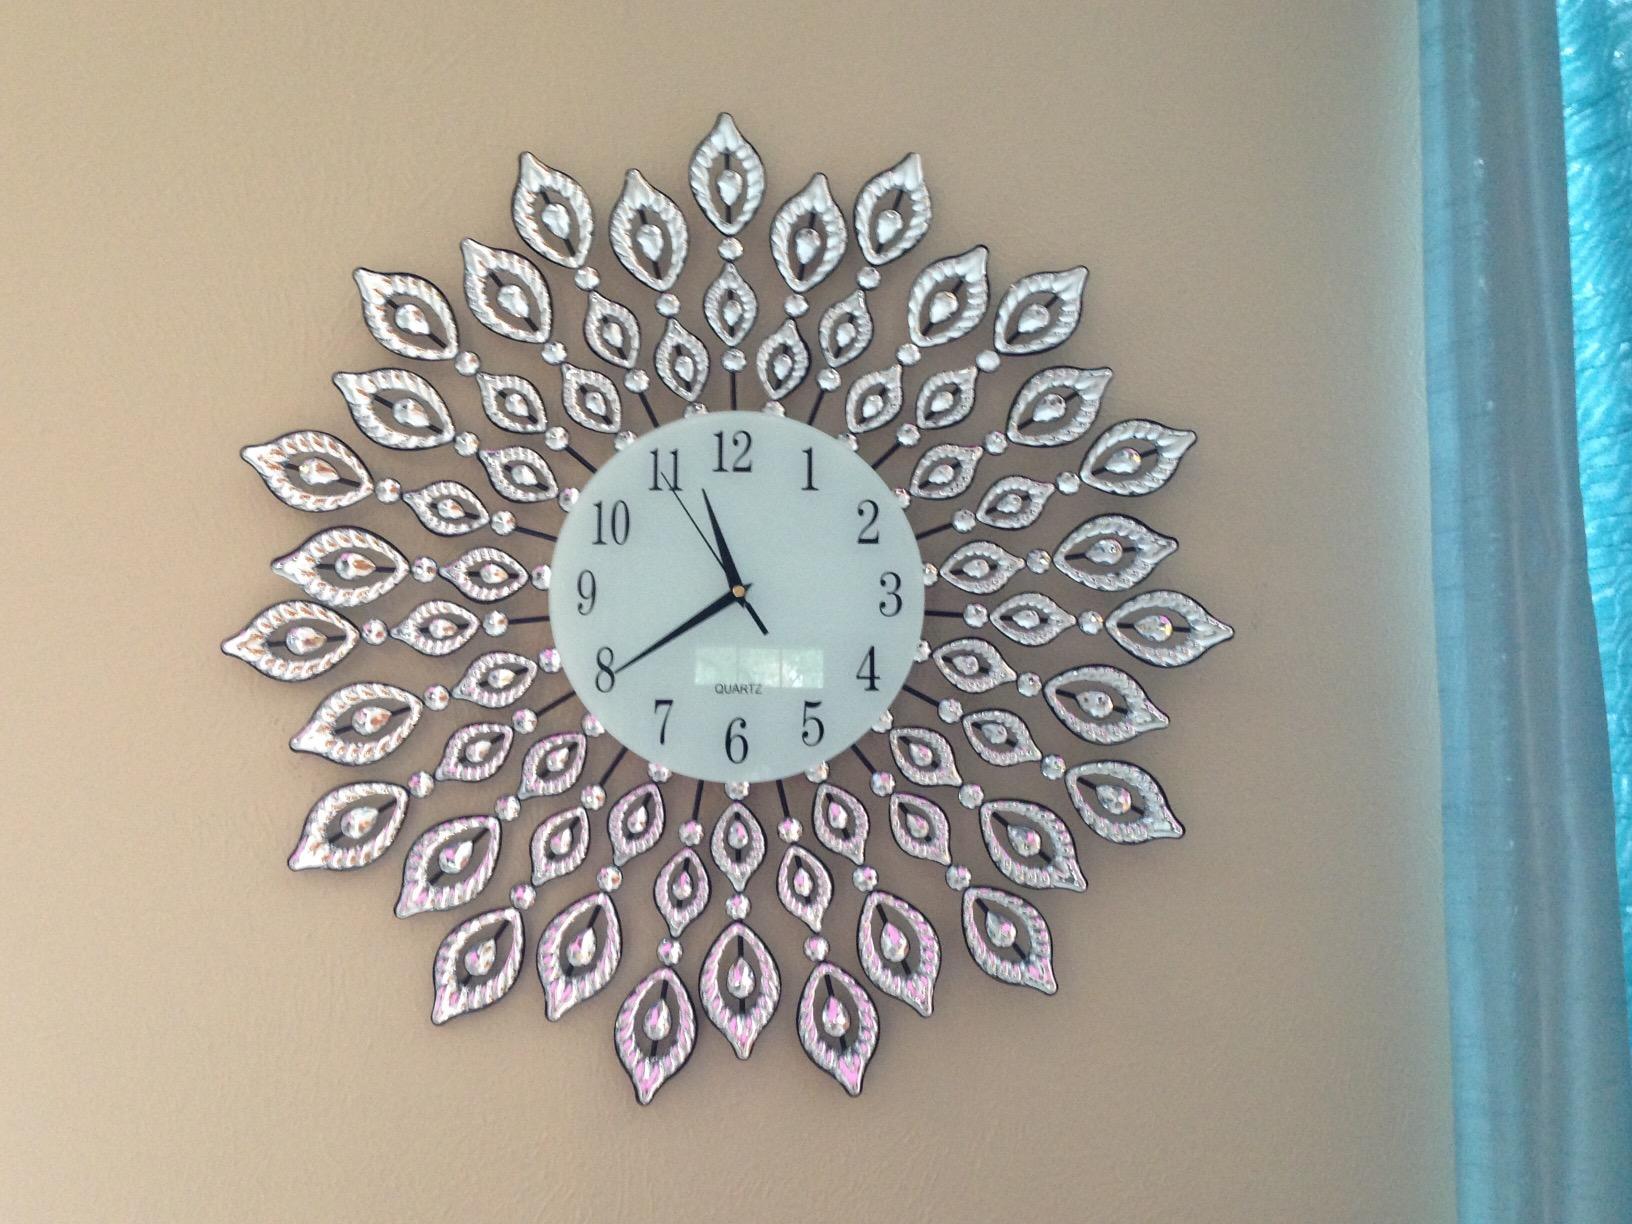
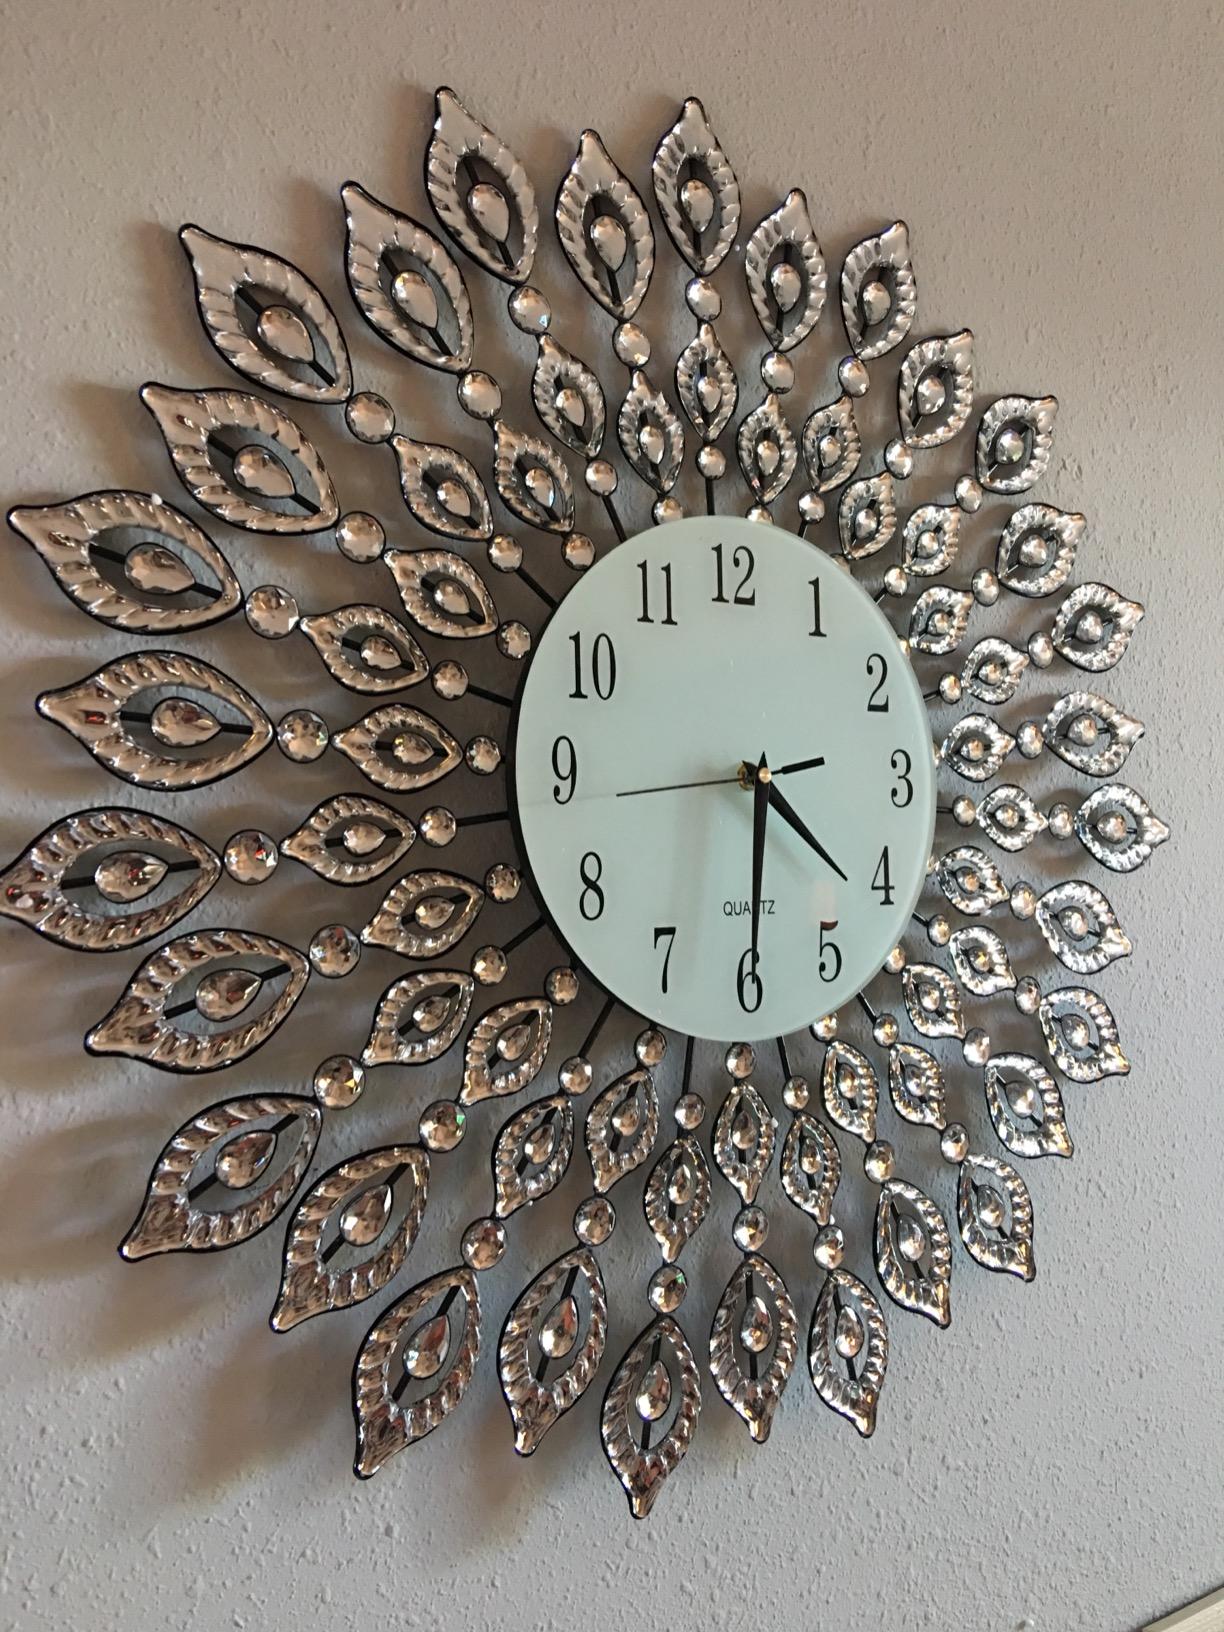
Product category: clock
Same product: yes